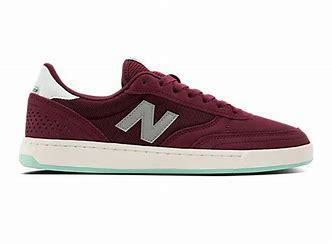
Brand: New
Model: Balance New Balance Numeric 440